Bowhunting

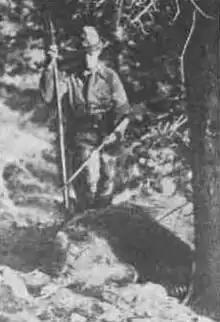
Picture of Pope taken while grizzly hunting at Yellowstone

The last of the Yahi tribe, an indigenous man known as Ishi, came out of hiding in California in 1911. His doctor, Saxton Pope, learned many of Ishi's traditional archery skills, and popularized them. The Pope and Young Club, founded in 1961 and named in honor of Pope and his friend, Arthur Young, became one of North America's leading bowhunting and conservation organizations. Founded as a nonprofit scientific organization, the club was patterned after the Boone and Crockett Club and advocated responsible bowhunting by promoting quality, fair chase hunting, and sound conservation practices. Modern game archery owes much of its success to Fred Bear, an American bow hunter and bow manufacturer.